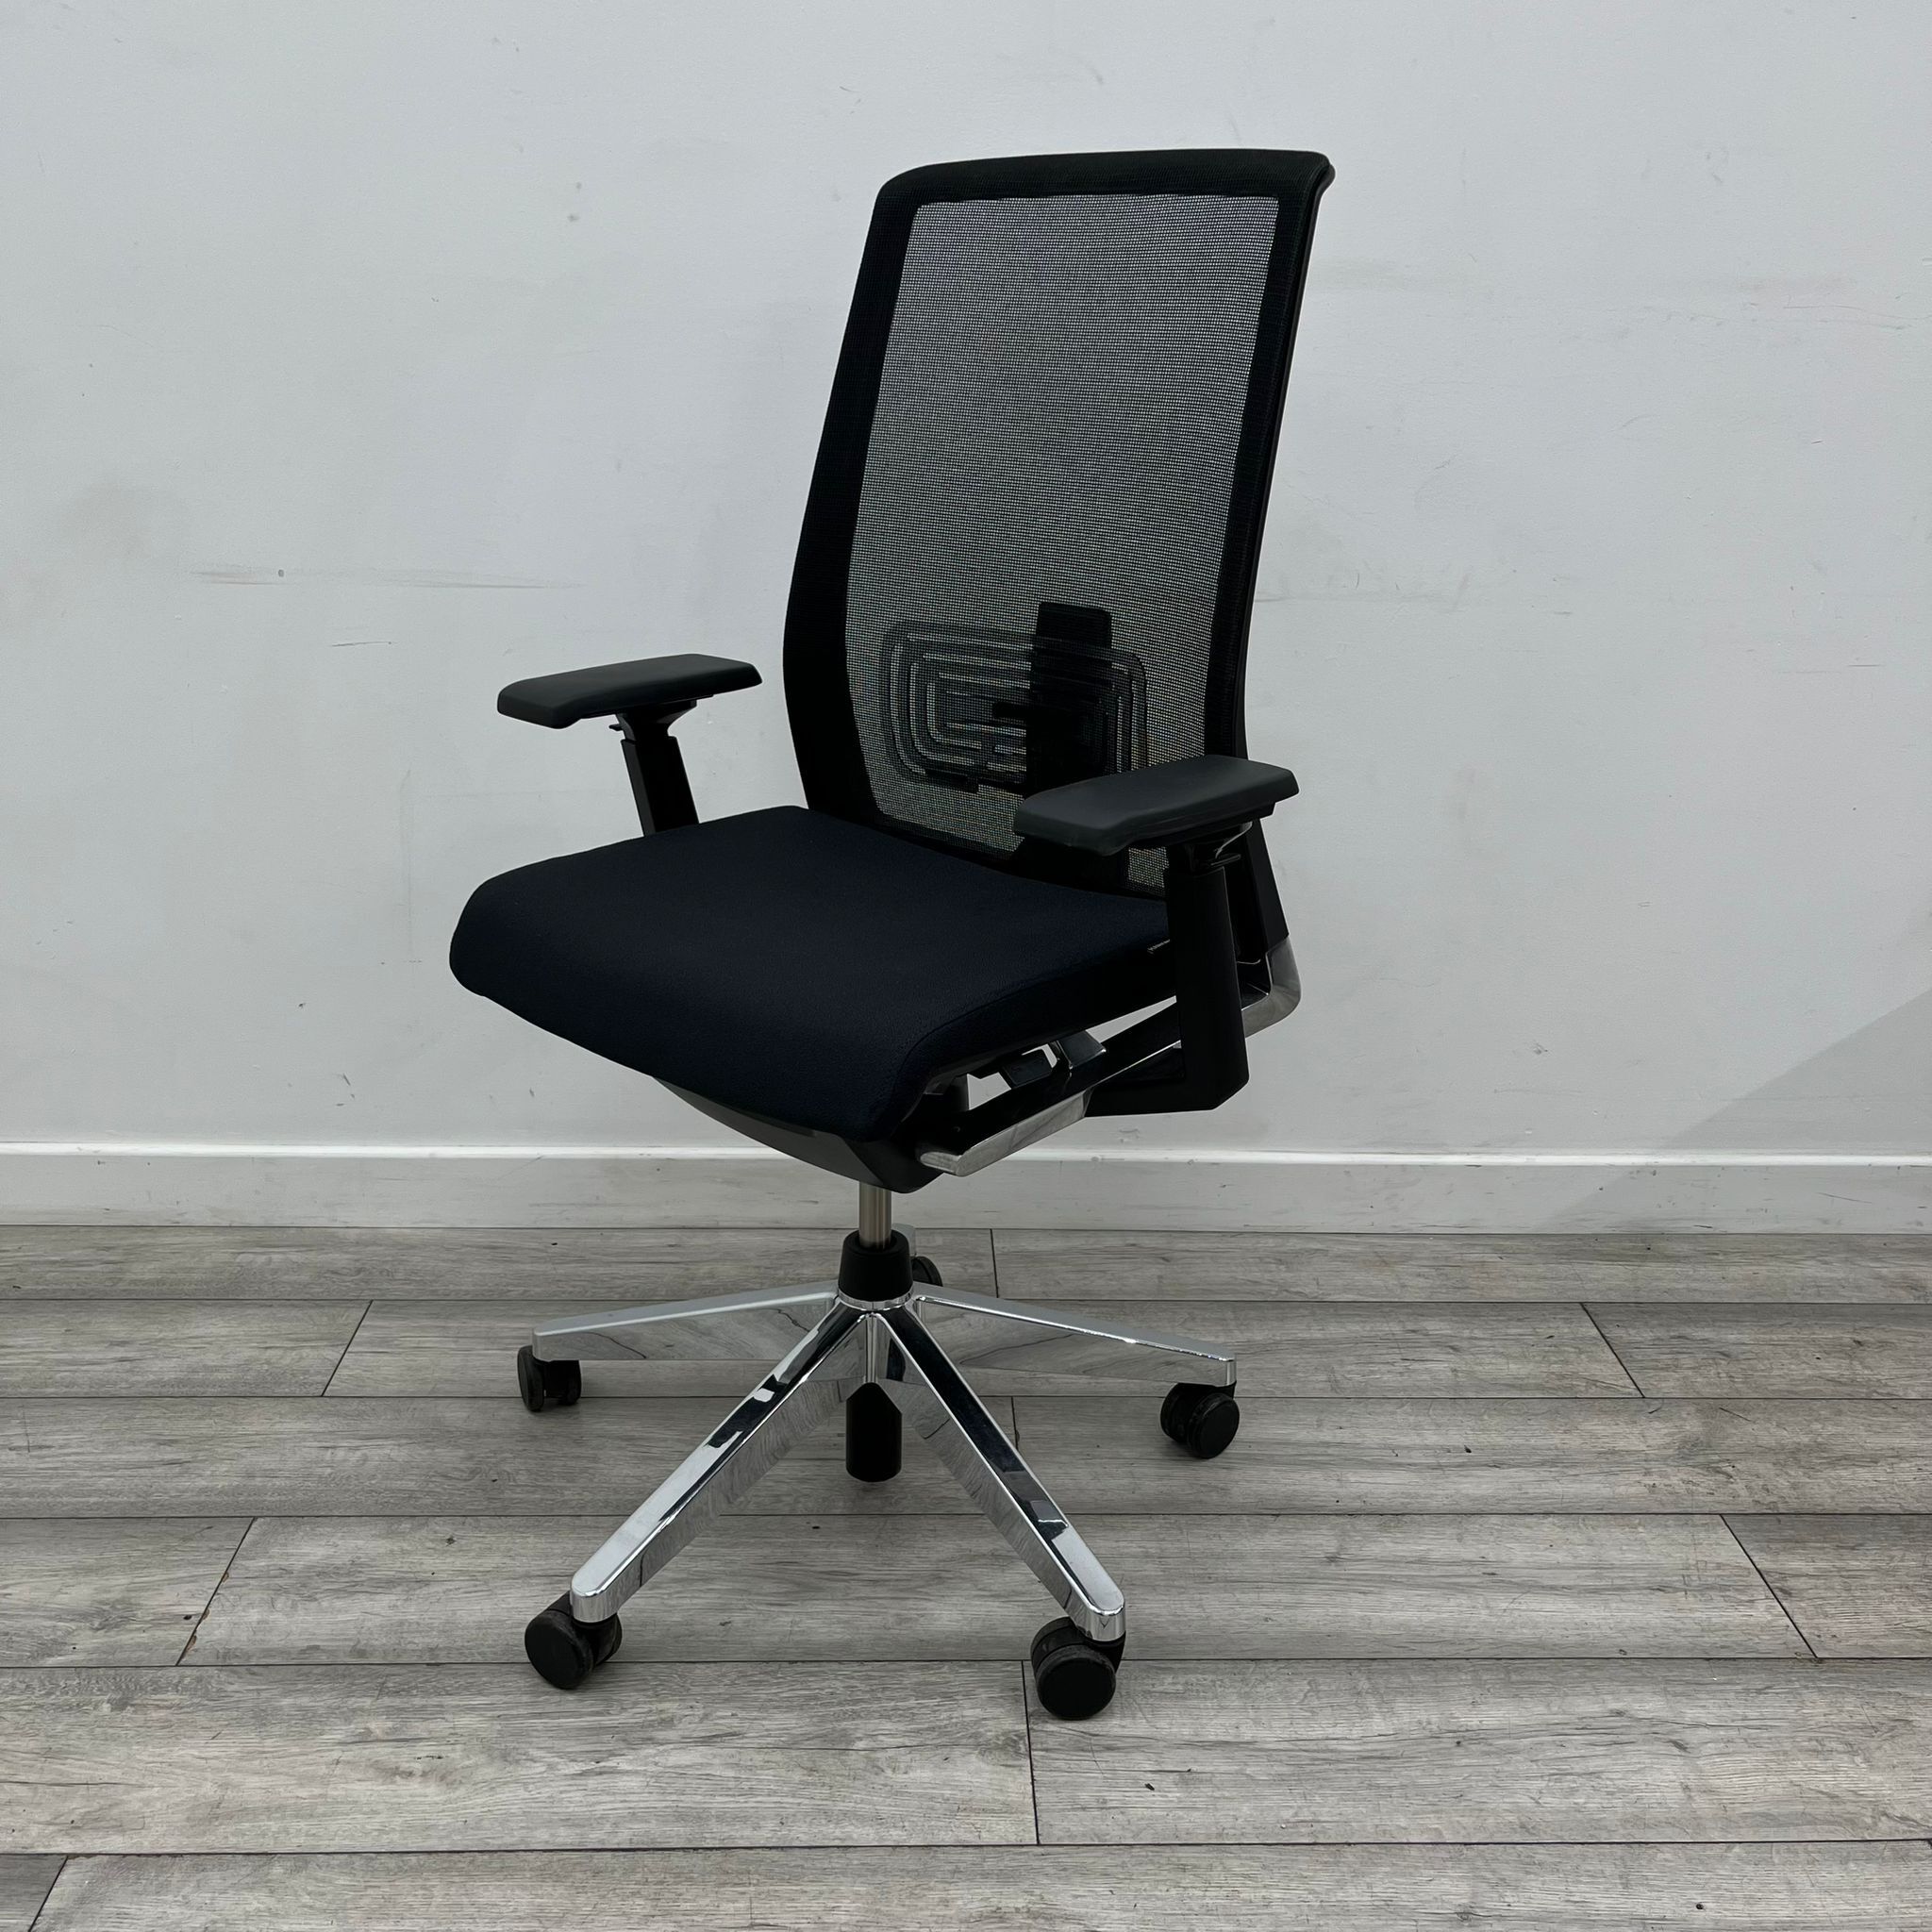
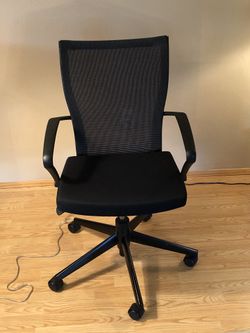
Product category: items_chair
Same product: no